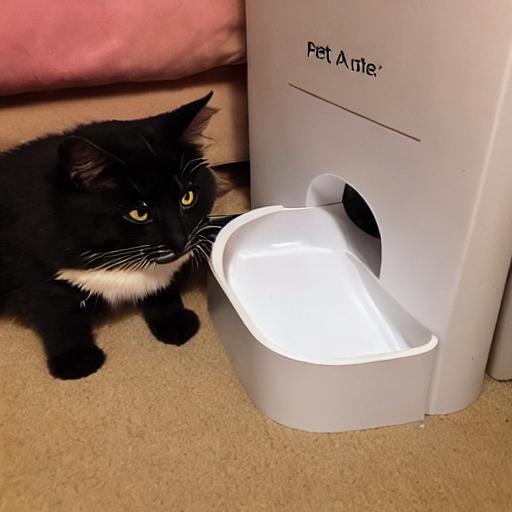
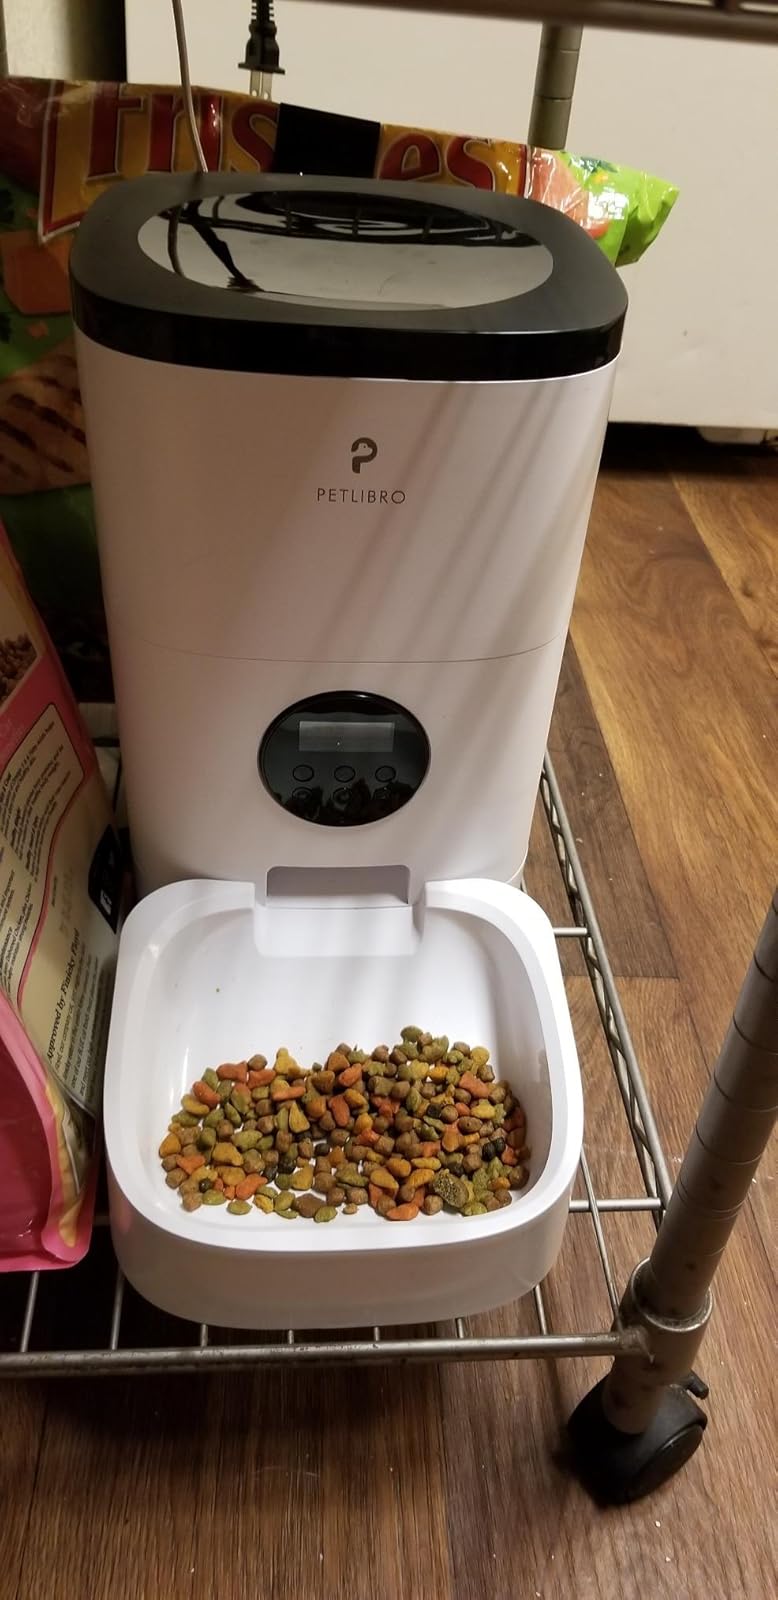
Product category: items_feeder
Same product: no